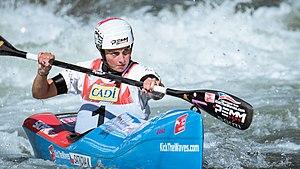
Martina Satková durant le championnat du monde 2019 de canoë de descente à La Seu d'Urgell, Espagne.